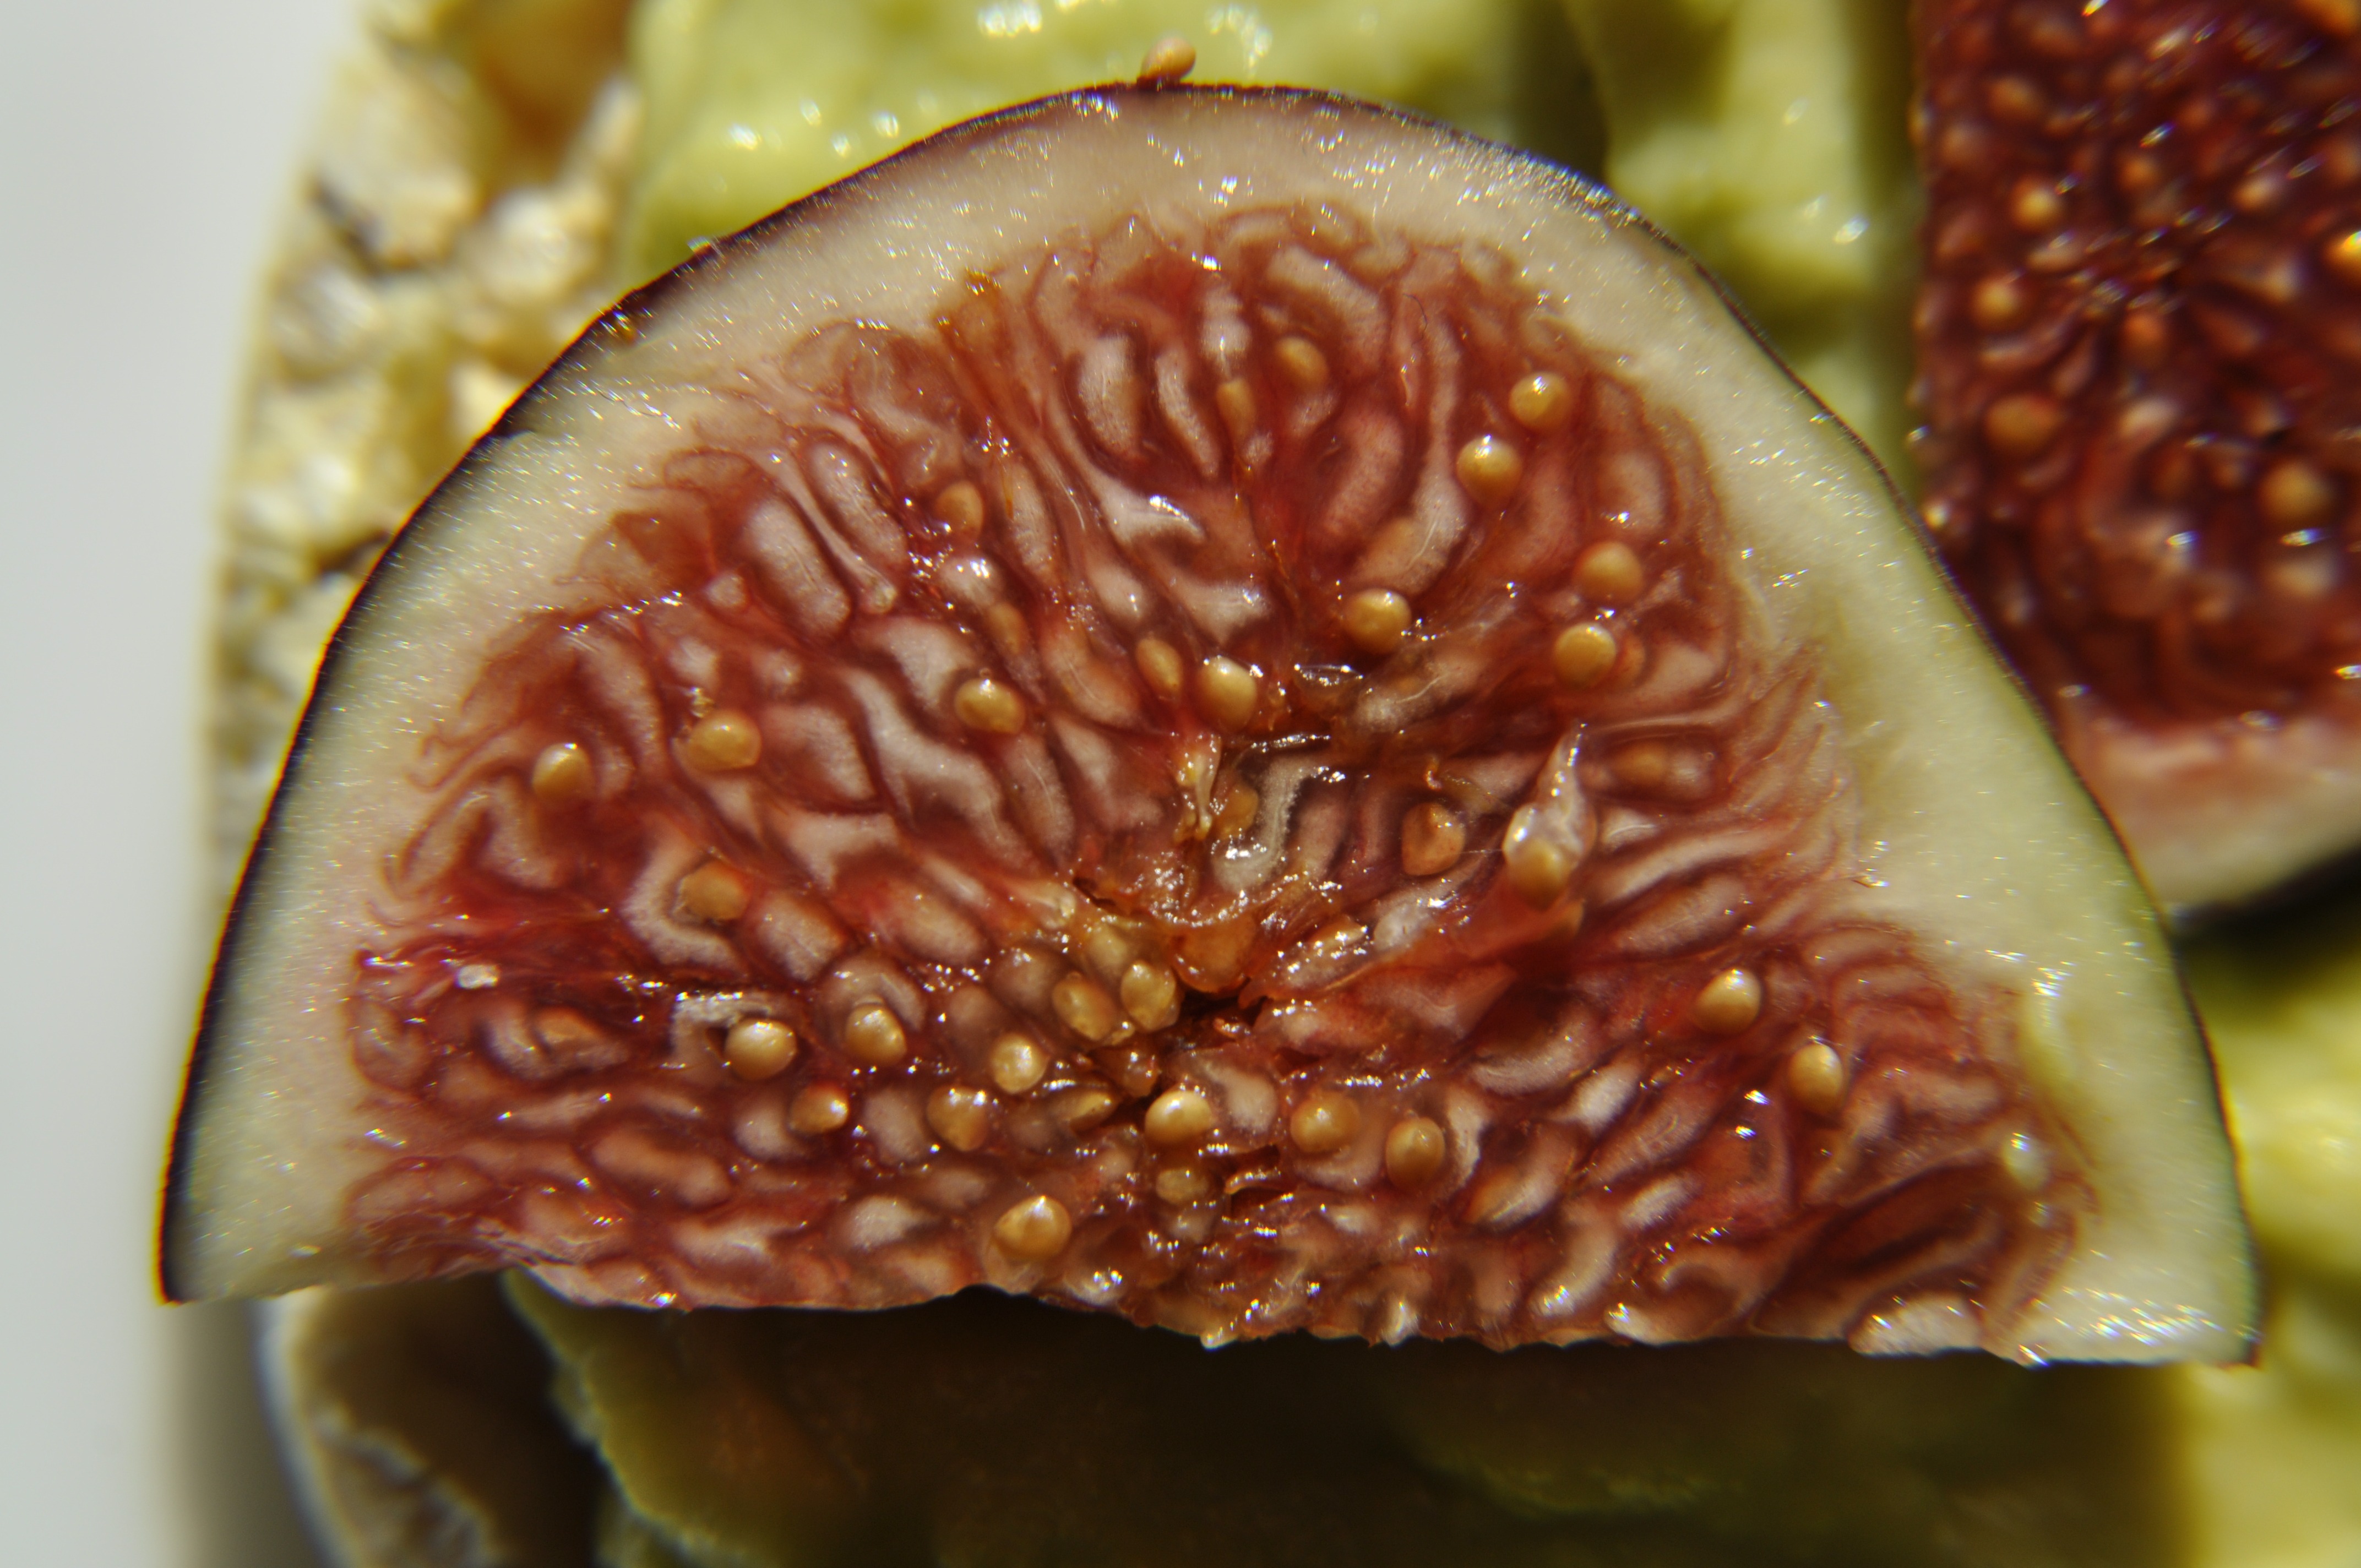
plant, fruit, food, produce, healthy, fig, nutrition, vegan, carving, flowering plant, common fig, land plant